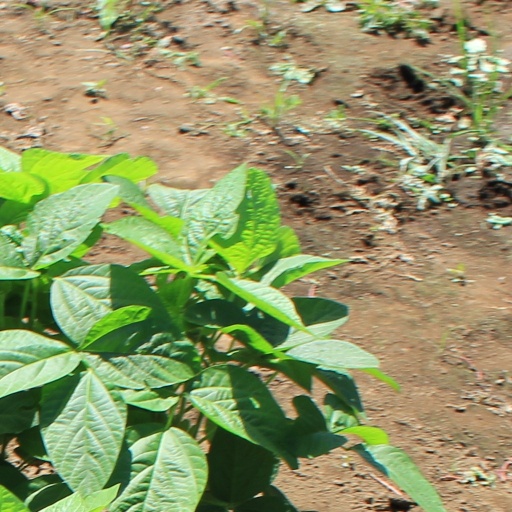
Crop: soybean